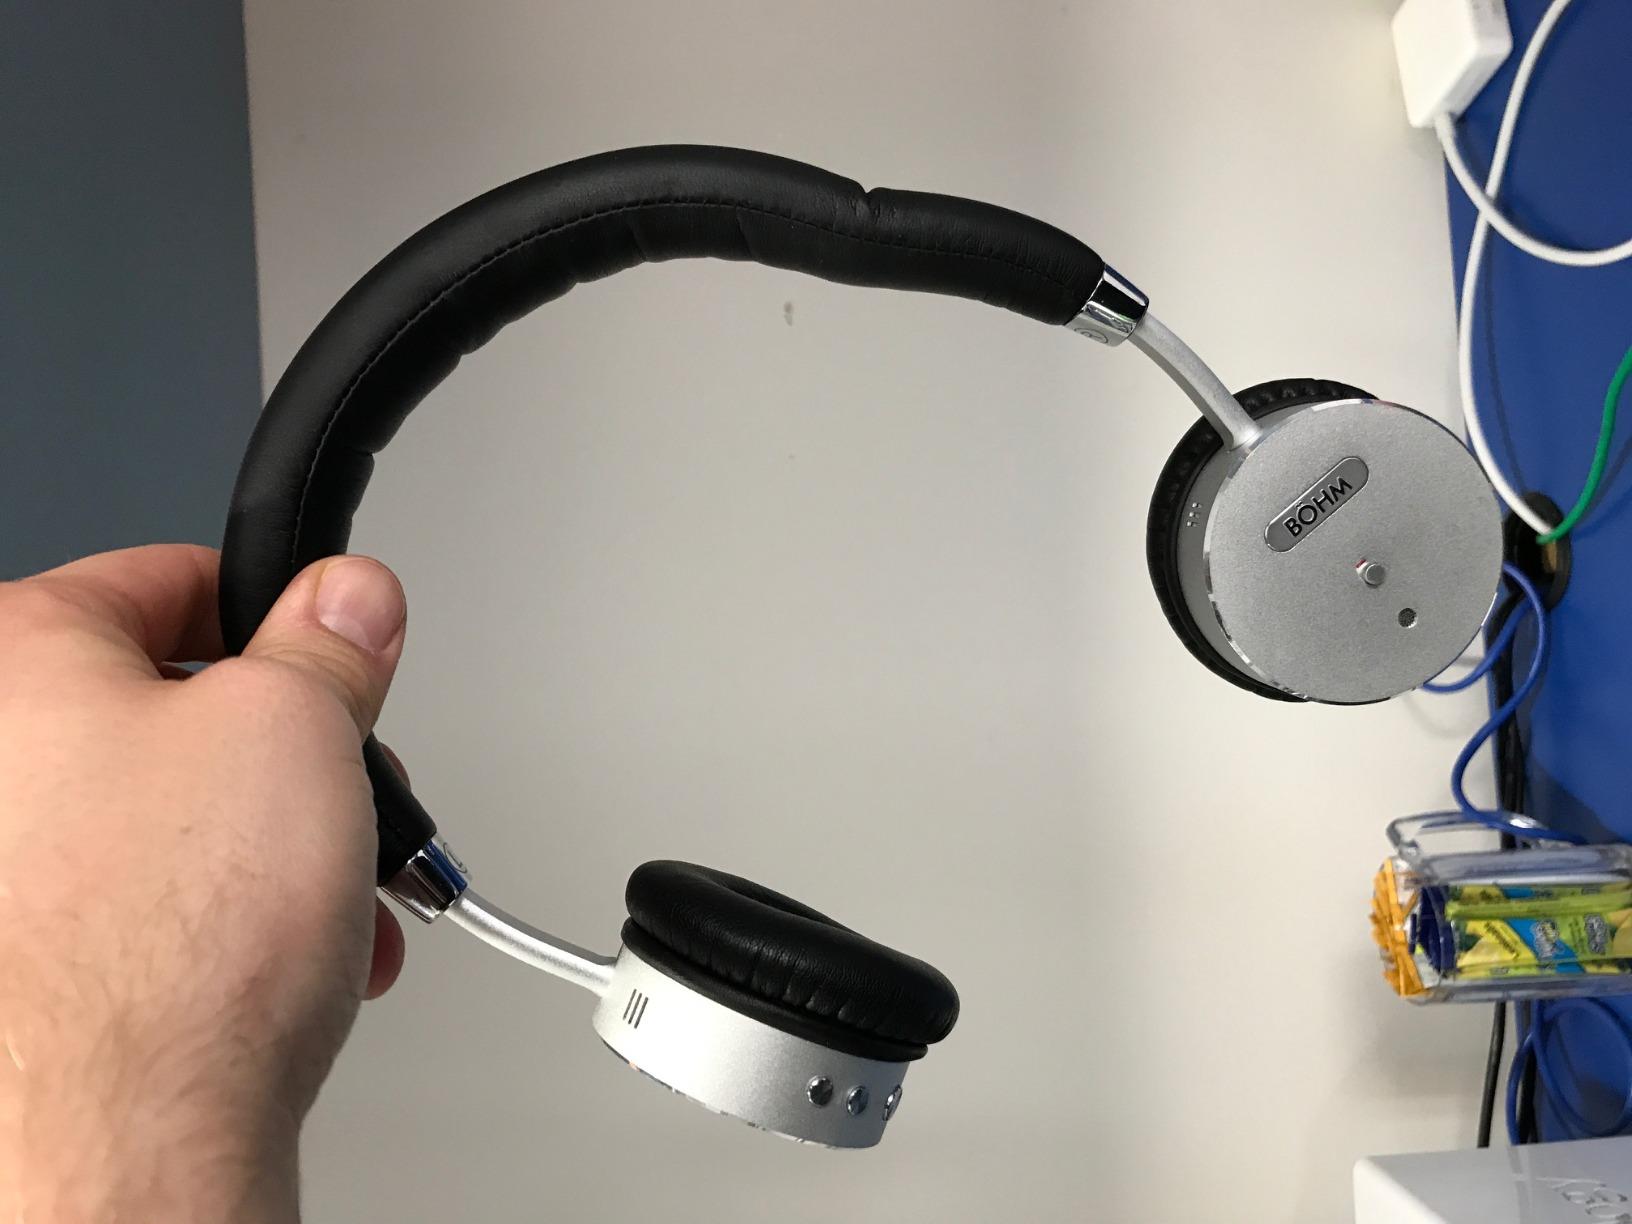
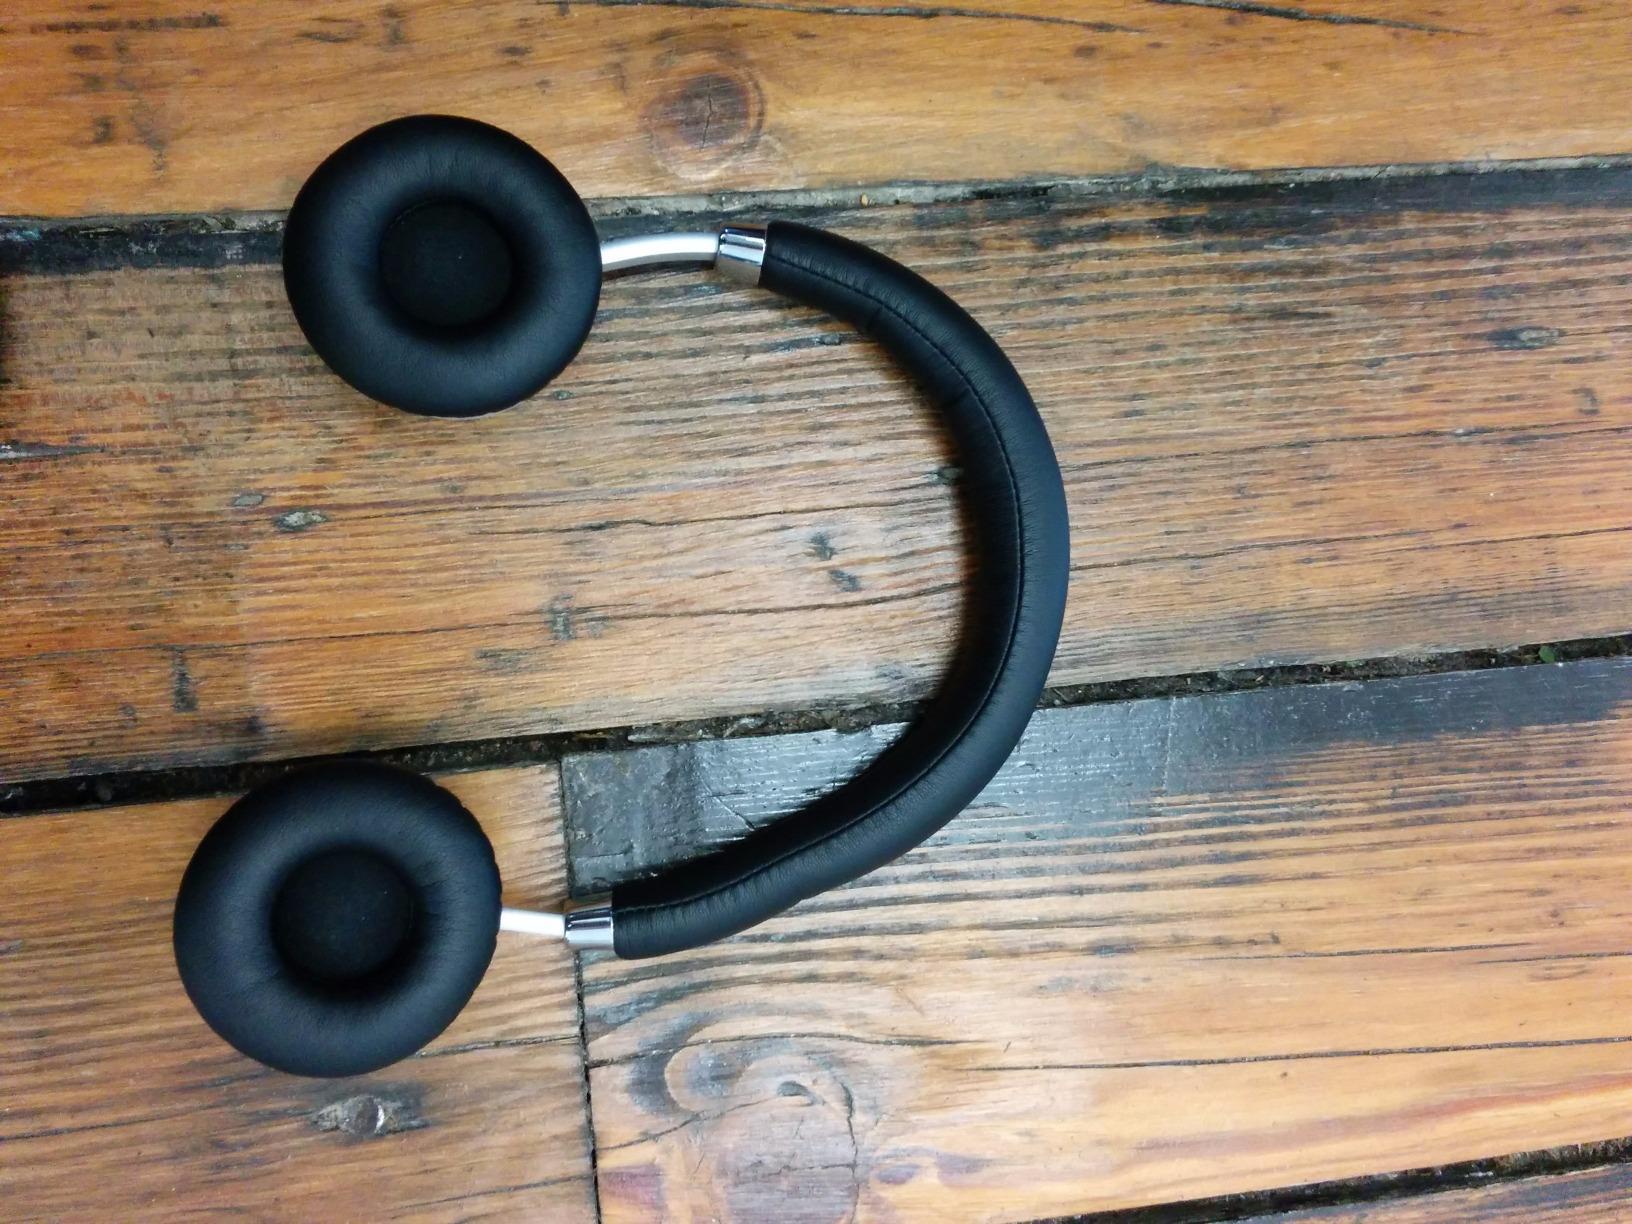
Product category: headphones
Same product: yes